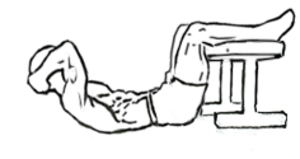
Le crunch, ou enroulement vertébral, est l'un des exercices de musculation des abdominaux les plus pratiqués. Il fait surtout travailler le muscle droit de l'abdomen.
À la suite d'une opération de ligamentoplastie, alors qu'un tendon se trouve transplanté à la place du ligament croisé antérieur, l'articulation du genou nécessite une rééducation post-opératoire. Le chirurgien orthopédiste a la possibilité de prescrire la rééducation d'un ligament croisé antérieur opéré en centre de rééducation à son patient, particulièrement si l'évaluation de la douleur au repos est supérieure à 5/10, si la mobilité en flexion du genou est inférieure à 90° ou en cas d'autre complication.